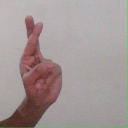
अक्षर: र